14-inch/50-caliber railway gun

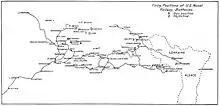
Map showing firing locations and targets in France, 1918

The guns served to support General Pershing's army offensive in the Meuse-Argonne sector of the Western Front in France. They operated as single-gun batteries designated Battery 1 to Battery 5. Battery 2, commanded by Lieutenant (JG) E. D. Duckett, US Navy, was the first all-US gun (crew, gun, and ammunition) to fire in action on the Western Front. On 6 September 1918 they fired from the forest of Compiegne at the important German railway center of Tergnier in support of an Allied attack.